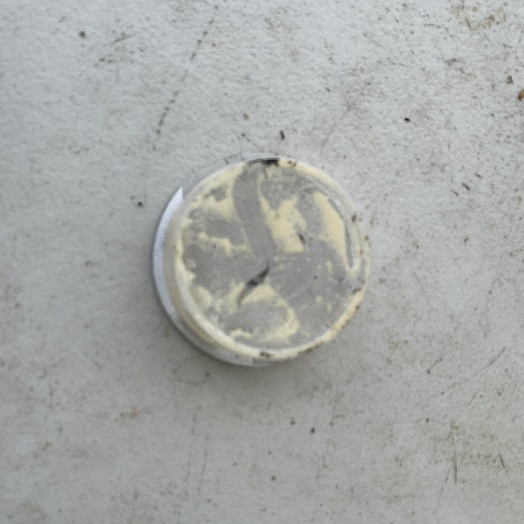
Label: Plastic